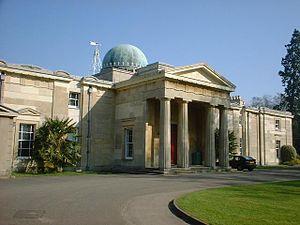
L'Institute of Astronomy est le plus grand des trois départements d'astronomie dans l'Université de Cambridge, et un des plus grands sites astronomiques dans le Royaume-Uni. Environ 180 universitaires, post-doctorants et personnels auxiliaires travaillent dans ce département.